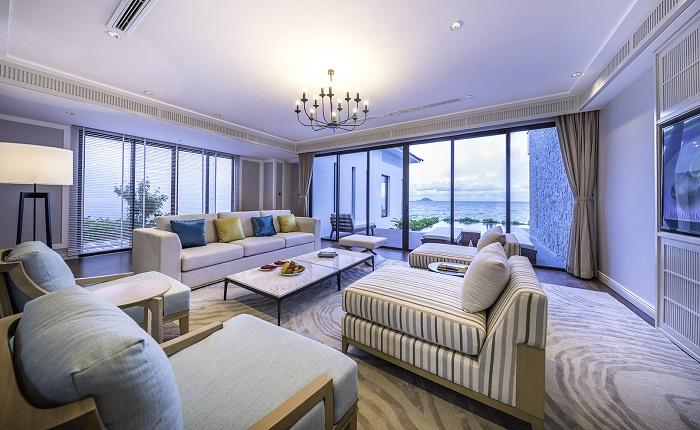
bên trong căn phòng có một vài cái bàn và những chiếc ghế đệm